Australian rules football in Sweden

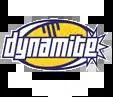
Logo of the Stockholm Dynamite

Australian rules football in the Stockholm region is governed by the Stockholm region Australian Football Federation (SAFF). The SAFF runs a five-team suburban competition featuring the Bromma Vikings, Solna Axemen, Södermalm Blues, Norrtälje Dockers and Årsta Swans, with a representative team known as the Stockholm Dynamite. The Falun Diggers participated in the 2011 competition but sat out 2012. Players from the SAFF are also eligible for selection to the Swedish national team.